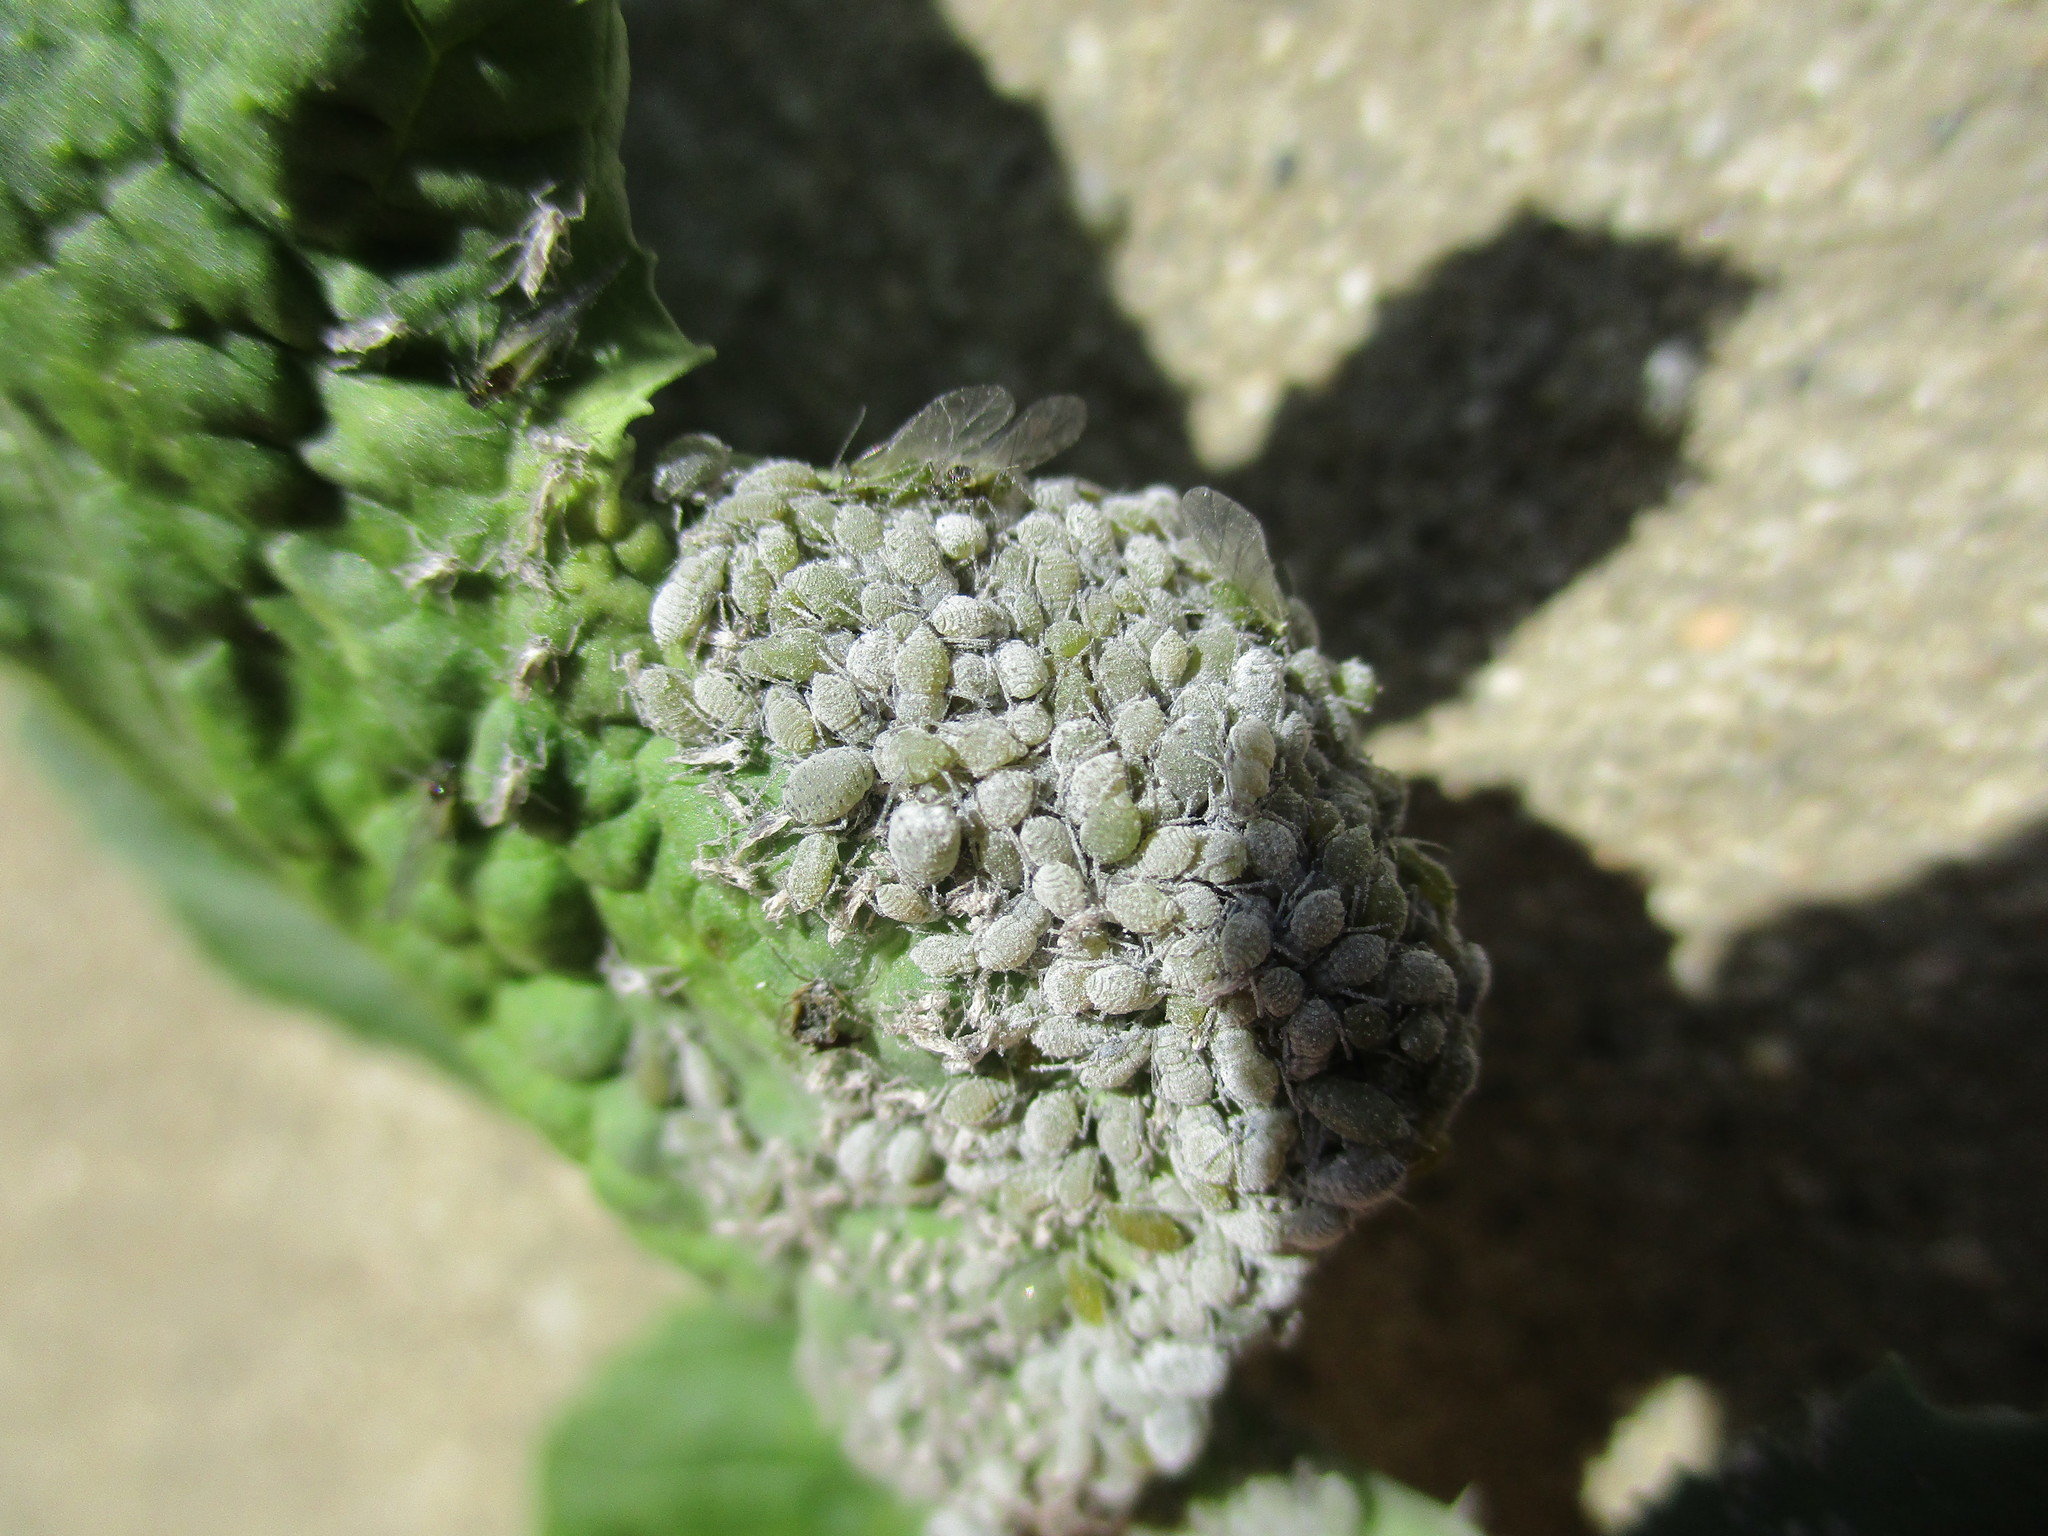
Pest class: cabbage_aphid